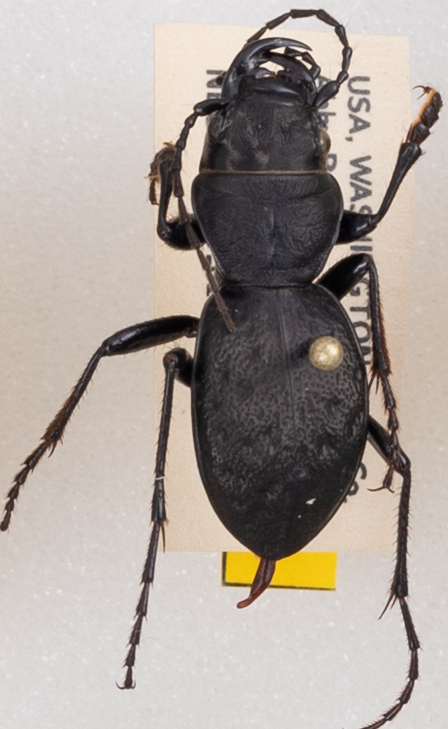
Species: Omus dejeanii
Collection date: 2019-06-25
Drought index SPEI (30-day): -1.362
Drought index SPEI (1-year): -2.09
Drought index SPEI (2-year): -2.09